Space debris

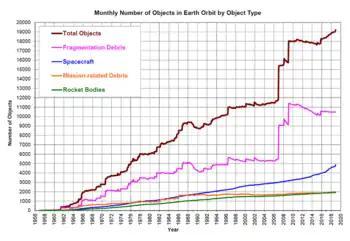
Objects in Earth orbit including fragmentation debris, November 2020, NASA: ODPO

NORAD trackers who fed the database were aware of other objects in orbit, many of which were the result of in-orbit explosions. Some were deliberately caused during anti-satellite weapon (ASAT) testing in the 1960s, and others were the result of rocket stages blowing up in orbit as leftover propellant expanded and ruptured their tanks. More detailed databases and tracking systems were gradually developed, including Gabbard diagrams, to improve the modeling of orbital evolution and decay.